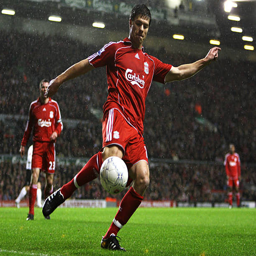
football player clears the ball during the 3rd round replay sponsored by match .